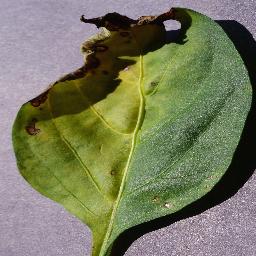
Label: Pepper,_bell___Bacterial_spot